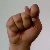
The image shows a hand gesture representing the letter 'T' in Indian Sign Language.